Concentric reducer

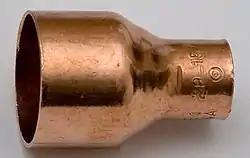
A copper concentric reducer

A concentric reducer is used to join pipe sections or tube sections on the same axis. The concentric reducer is cone-shaped, and is used when there is a shift in diameter between pipes. For example, when a 1" pipe transitions into a 3/4" pipe and the top or bottom of the pipe doesn't need to remain level. This pipe reducer may be used when there is a single diameter change or multiple diameter changes.